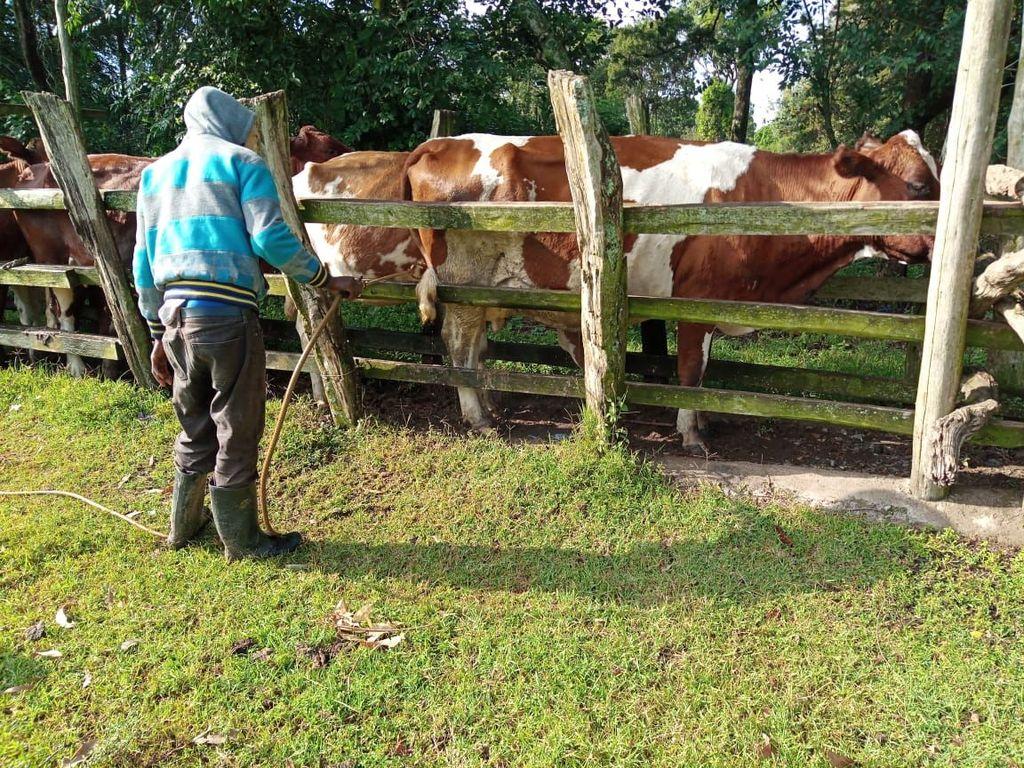
Ng'ombe hawa wamepanga foleni. Mtu huyu anaonekana kua amevalia viatu vya mvua ama vya matope. Mkononi ameshikilia paipu ambayo anatumia kunyunyizia dawa kwenye ng'ombe hao.